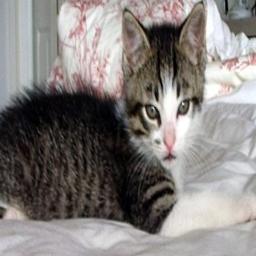
Animal: cats